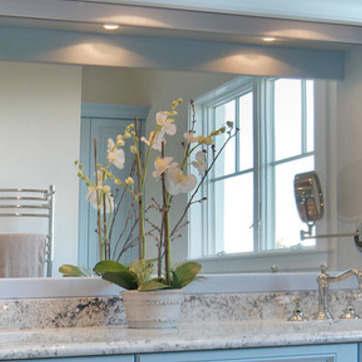
Material: mirror